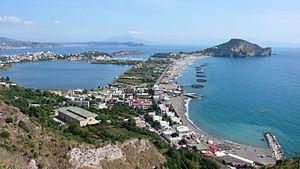
La province de Naples est une ancienne province italienne, dans la région de Campanie, dont le chef-lieu était la ville de Naples. Elle est remplacée par la ville métropolitaine de Naples le 1ᵉʳ janvier 2015.
Le cap Misène est un cap italien s'avançant sur la baie de Naples, en mer Tyrrhénienne. Il délimite le sud-ouest du golfe de Baïa, qui fait partie de cette baie.
Le phare du cap Misène est un phare actif situé sur le Cap Misène faisant partie du territoire de la commune de Bacoli, dans la région de Campanie en Italie. Il est géré par la Marina Militare de Naples.
Misène est le site naturel d’un ancien port militaire romain, aujourd'hui, situé sur la commune de Bacoli, dans la province de Naples.